John Breslin

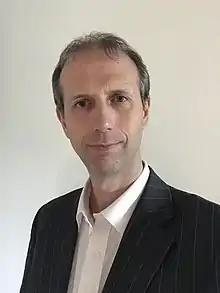
John Breslin (2018)

John Breslin (born 1973 in Dublin, Ireland) is an Irish engineer and full professor at the University of Galway. He is co-founder of the Irish websites boards.ie and adverts.ie. He co-authored the Irish bestselling book "Old Ireland in Colour" in 2020, "Old Ireland in Colour 2" in 2021, and "Old Ireland in Colour 3" in 2023.